ORCA card

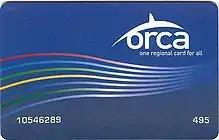
The former ORCA card design

Between November 9 and December 22, 2006, as many as 6,000 transit riders were asked to participate in a live test of the smart card system. The test was conducted on selected routes of the seven participating agencies. The University of Washington conducted a separate test for integrating ORCA with the Husky Card and U-PASS during the same period.